Vikram Sarabhai

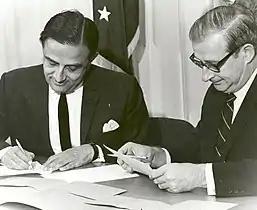

Known as the cradle of space sciences in India, the Physical Research Laboratory (PRL) was founded in 1947 by Vikram Sarabhai. PRL had a modest beginning at his residence, the "RETREAT", with research on cosmic rays.